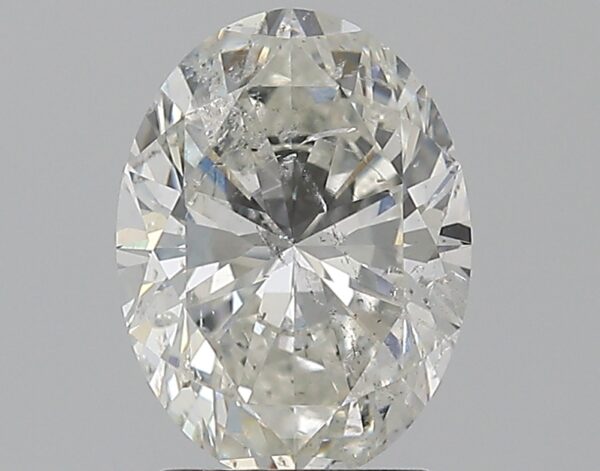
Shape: oval
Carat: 2.01
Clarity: SI2
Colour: I
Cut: EX
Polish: EX
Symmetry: EX
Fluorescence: N
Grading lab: GIA
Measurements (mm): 9.59 x 7.16 x 4.58